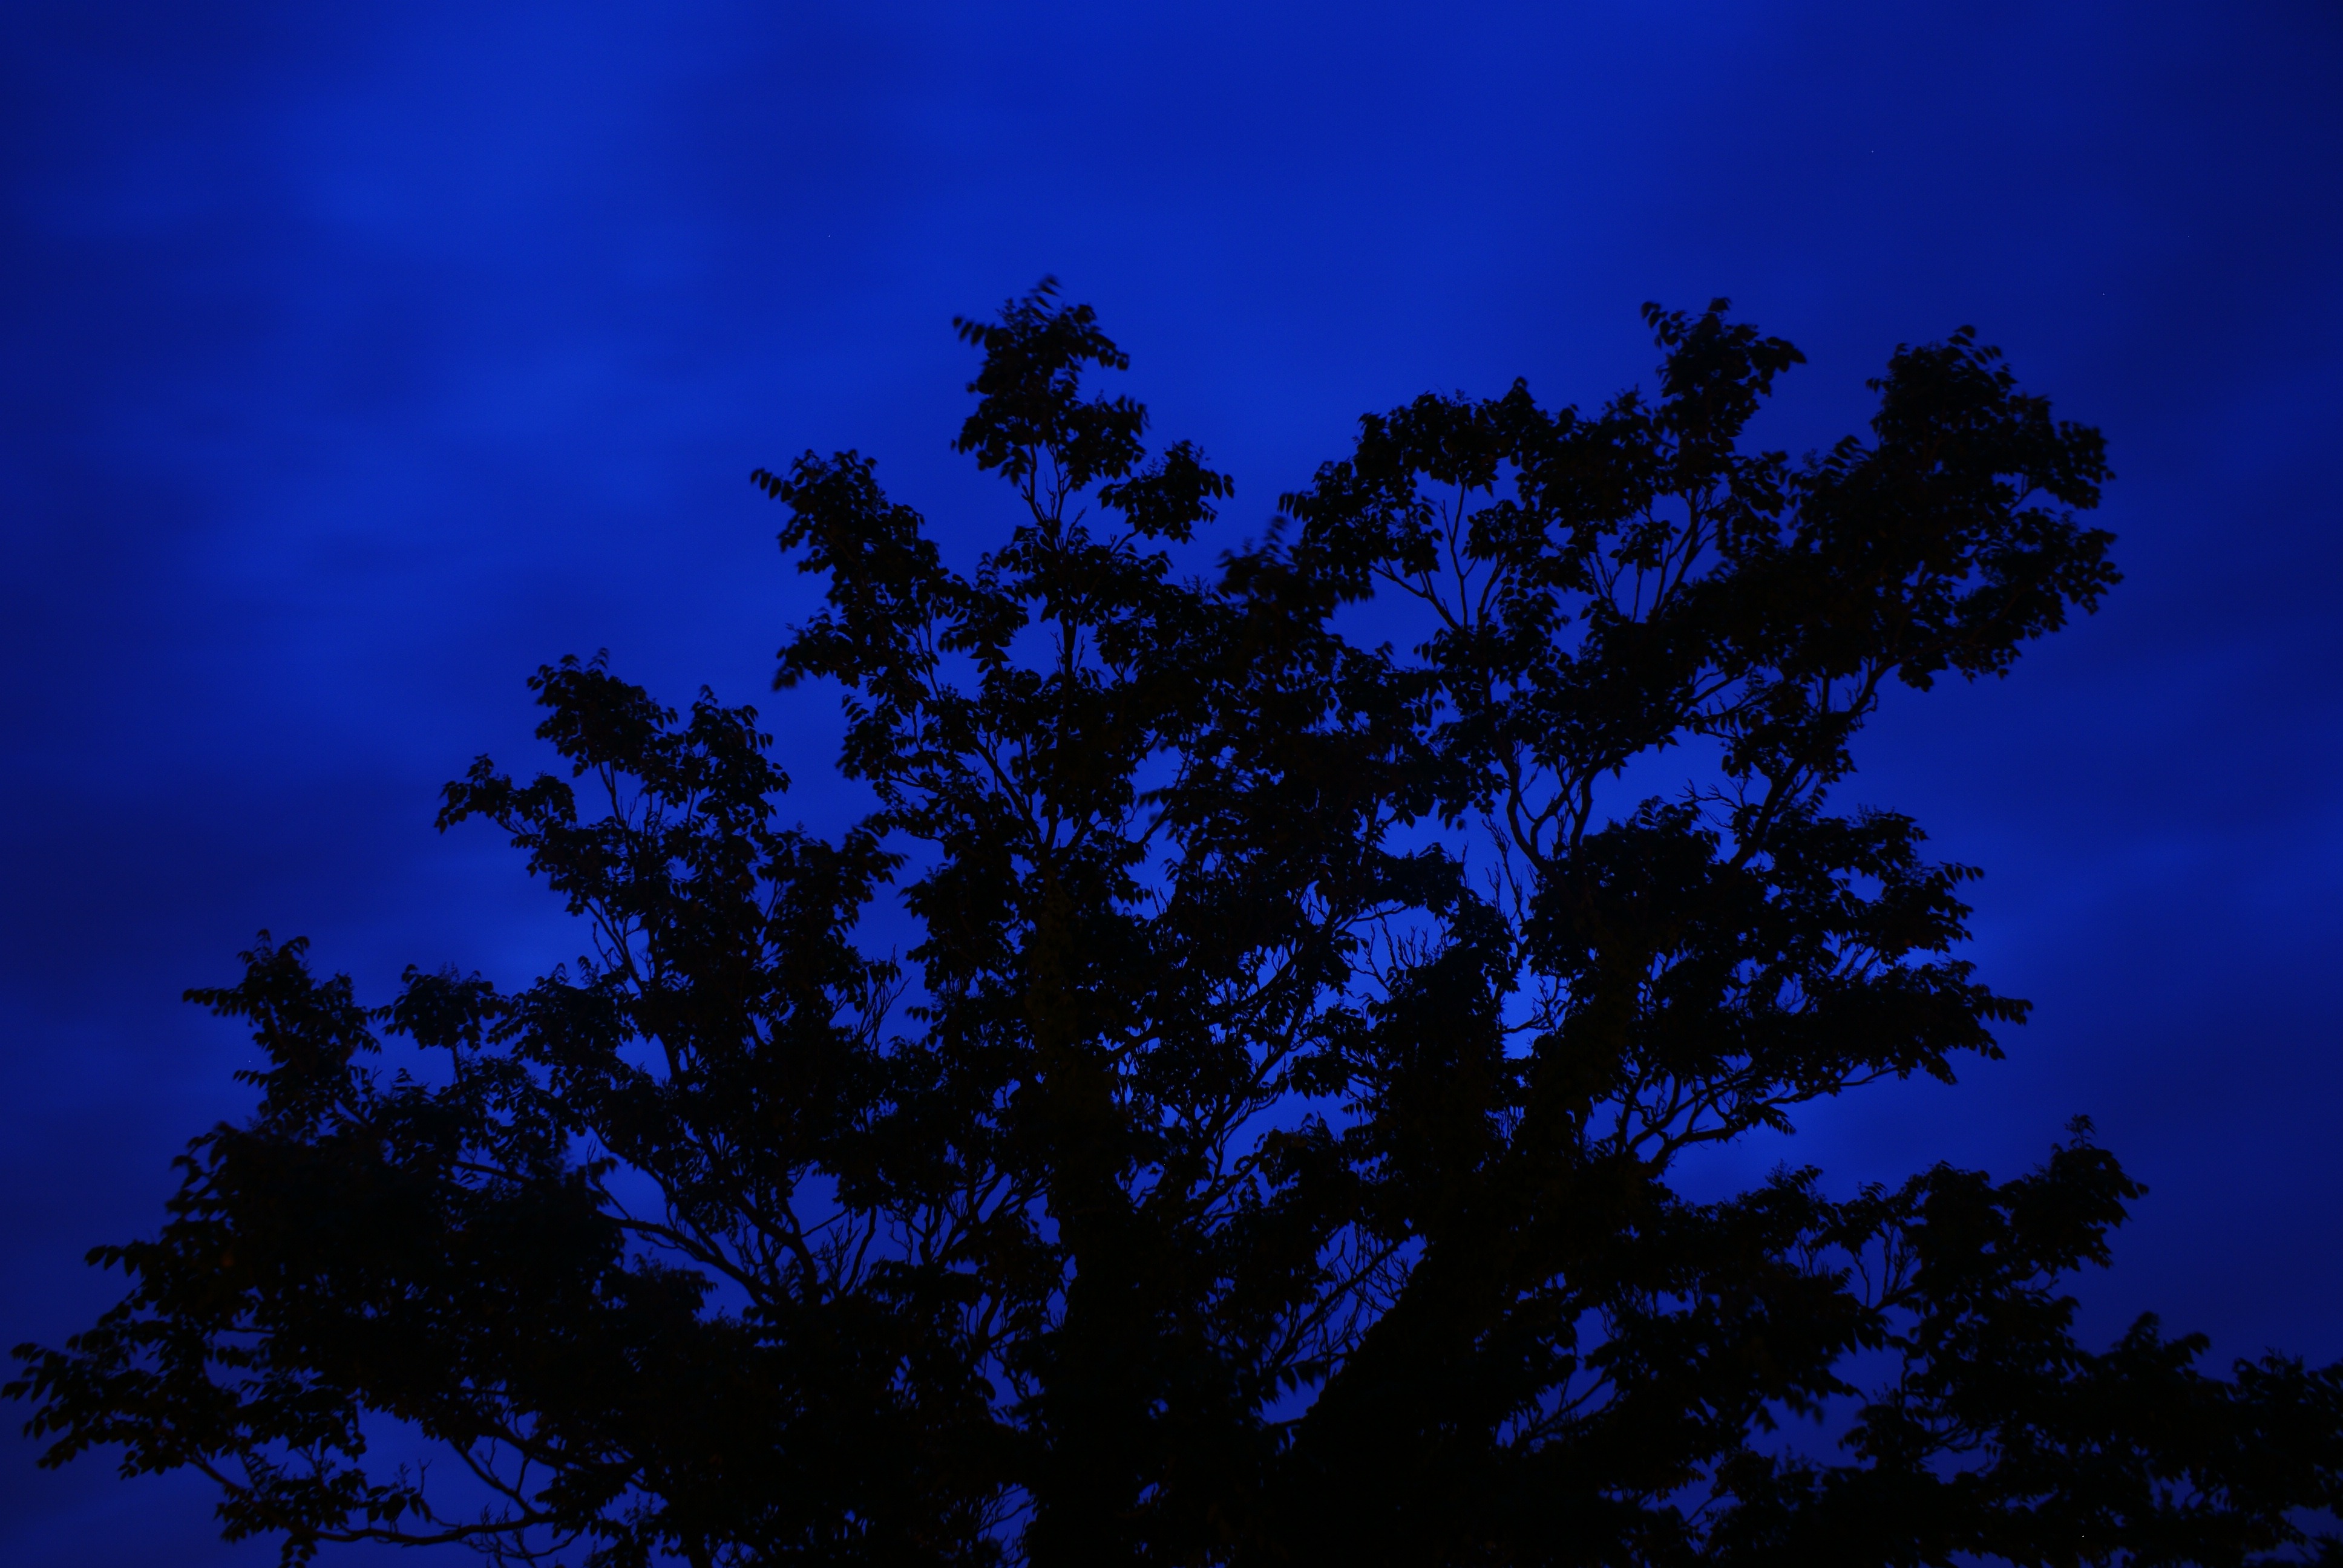
tree, nature, branch, silhouette, light, cloud, plant, sky, night, sunlight, leaf, dawn, atmosphere, dusk, evening, darkness, blue, long exposure, moonlight, woody plant